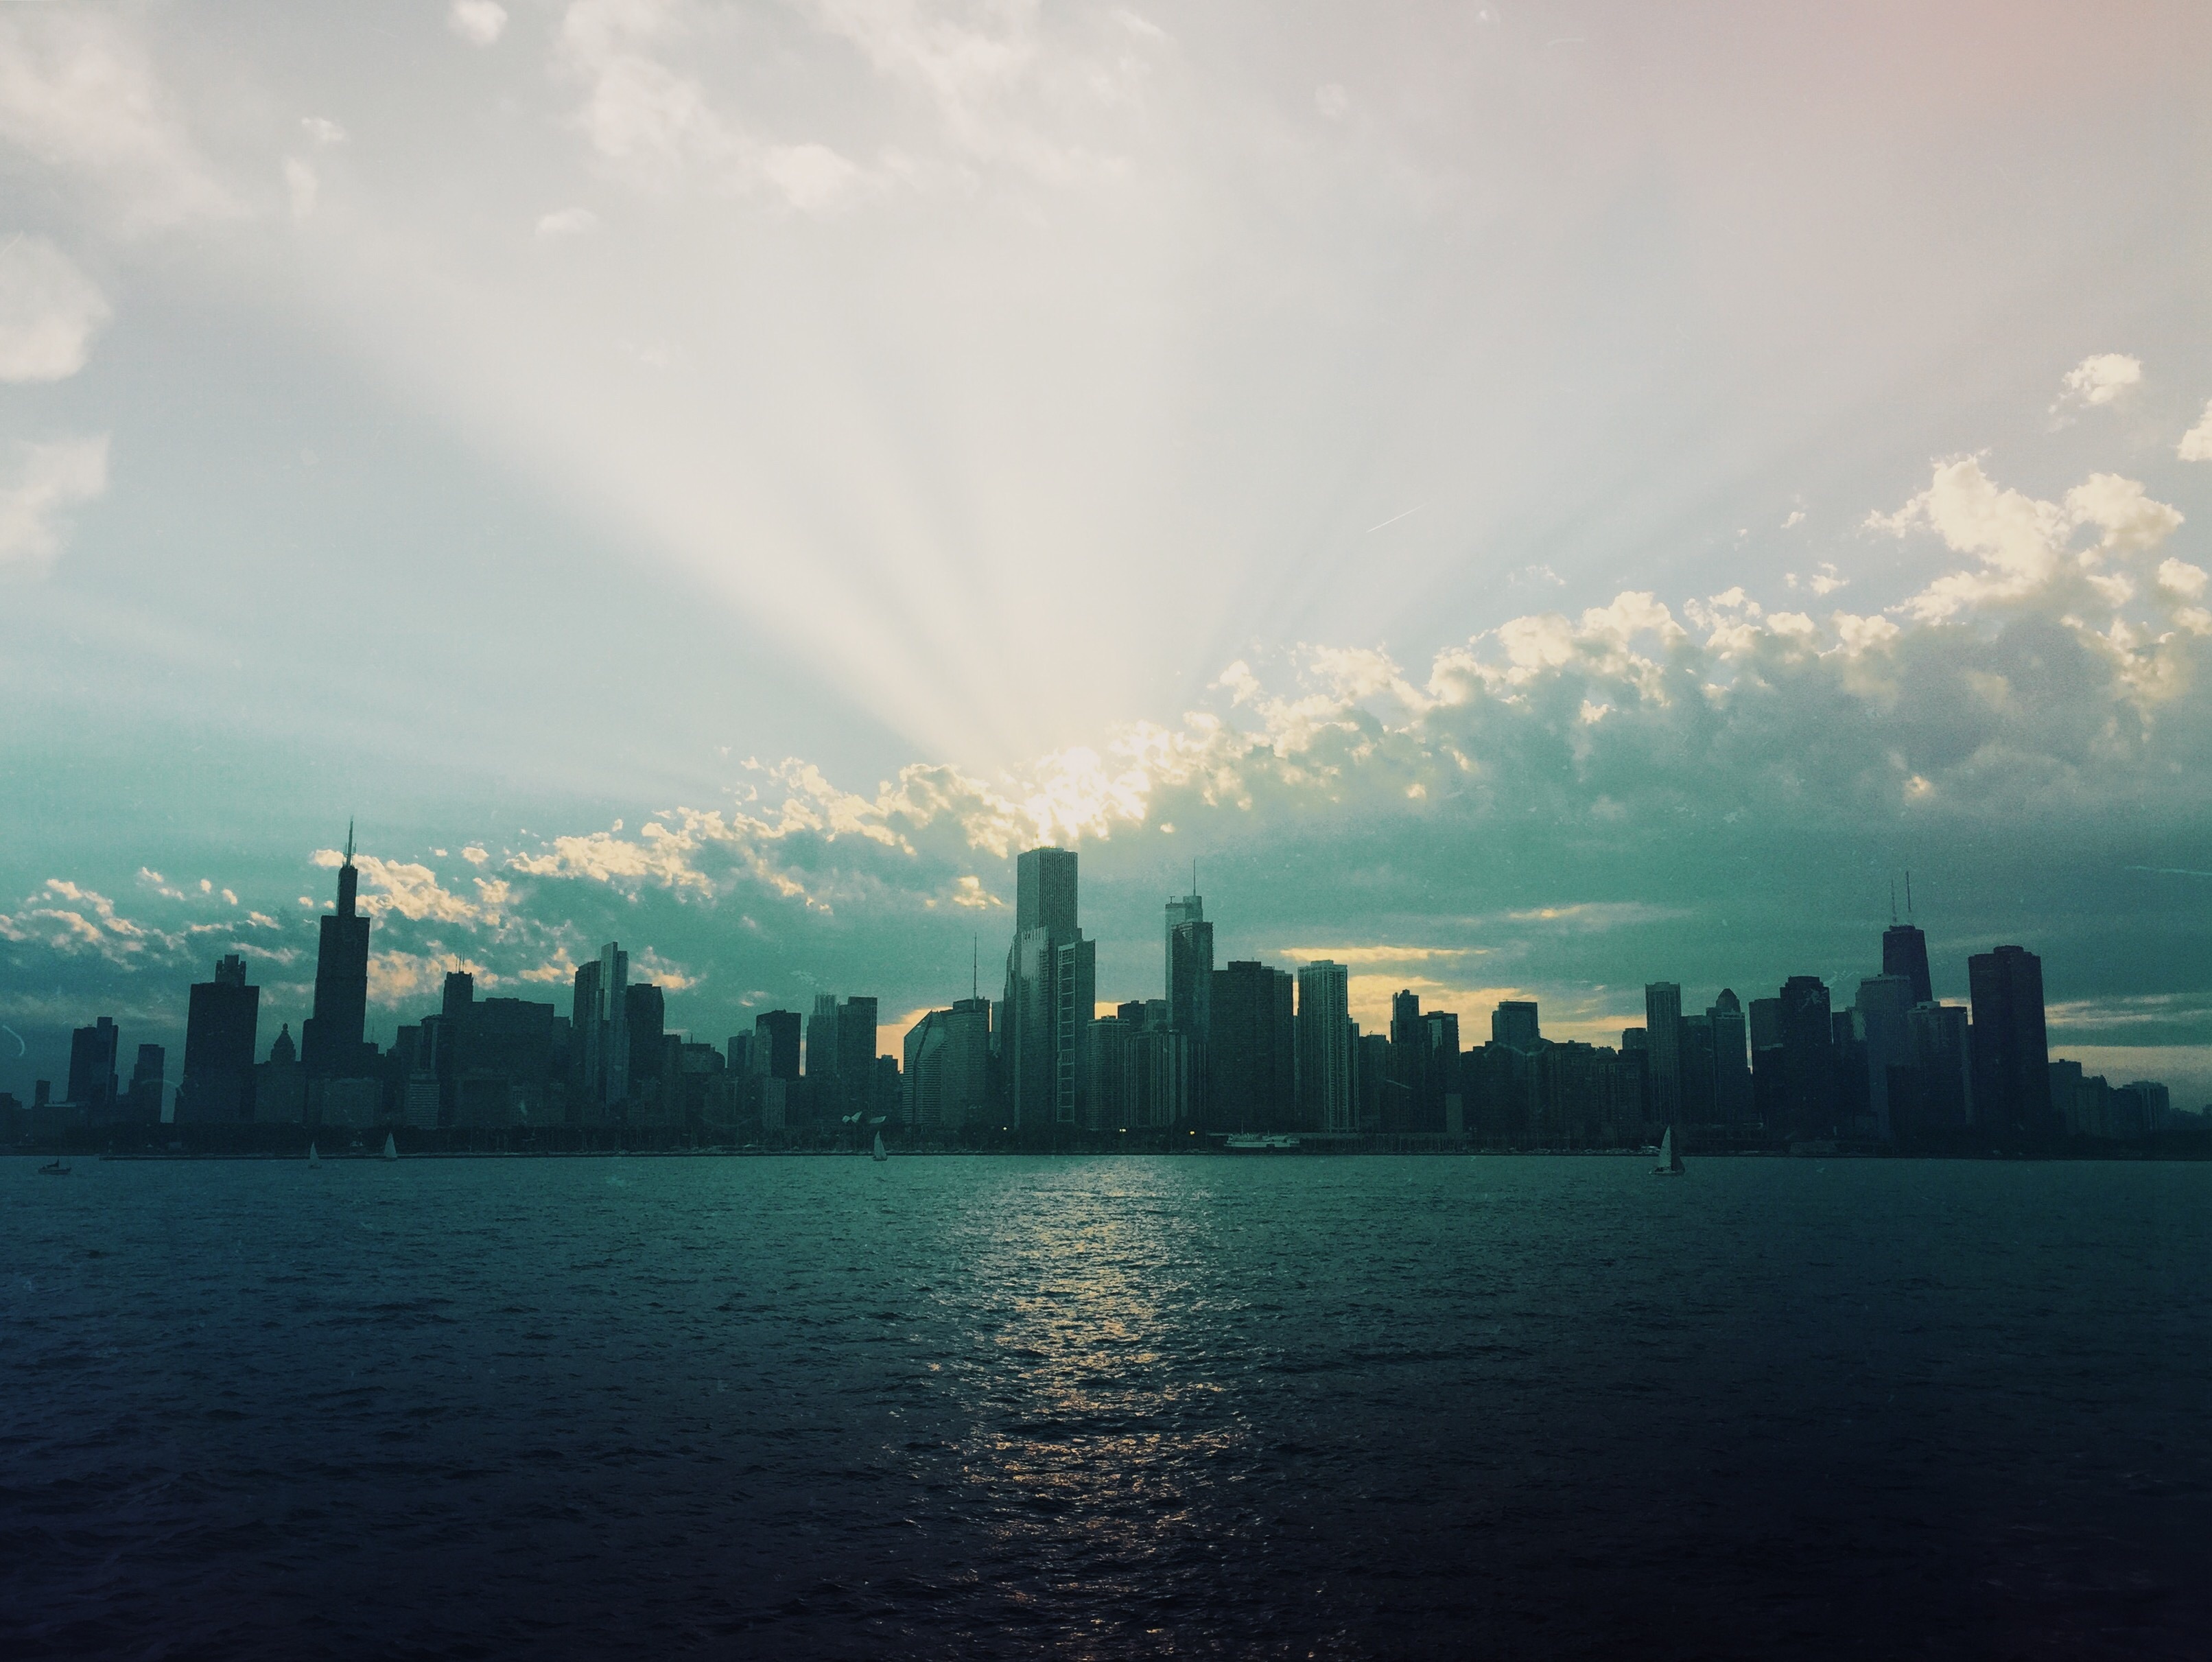
horizon, cloud, sky, sun, sunrise, sunset, skyline, sunlight, morning, dawn, city, atmosphere, skyscraper, cityscape, dusk, evening, construction, reflection, haze, skyscrapers, buildings, meteorological phenomenon, high rises, atmospheric phenomenon, human settlement, atmosphere of earth